Renault Samsung SM3

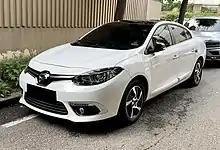
Renault Samsung SM3 Z.E.

At the 2011 Seoul Motor Show, Renault Samsung Motors unveiled an all-electric variant of the SM3 called the Z.E. It is based on the Renault Fluence Z.E. and is partly financed by the South Korean Government. The car entered into mass production at the Busan factory during October 2013. The company targets a production of about 4,000 units per year. In 2013, its second marketing year and the first of South Korean assembly, the SM3 Z.E. was leader in electric vehicle sales, with a market share of 58% and 453 cars sold. The company attributed this to its AC-3 charger, its greater range compared to rivals and a better warranty for the battery.